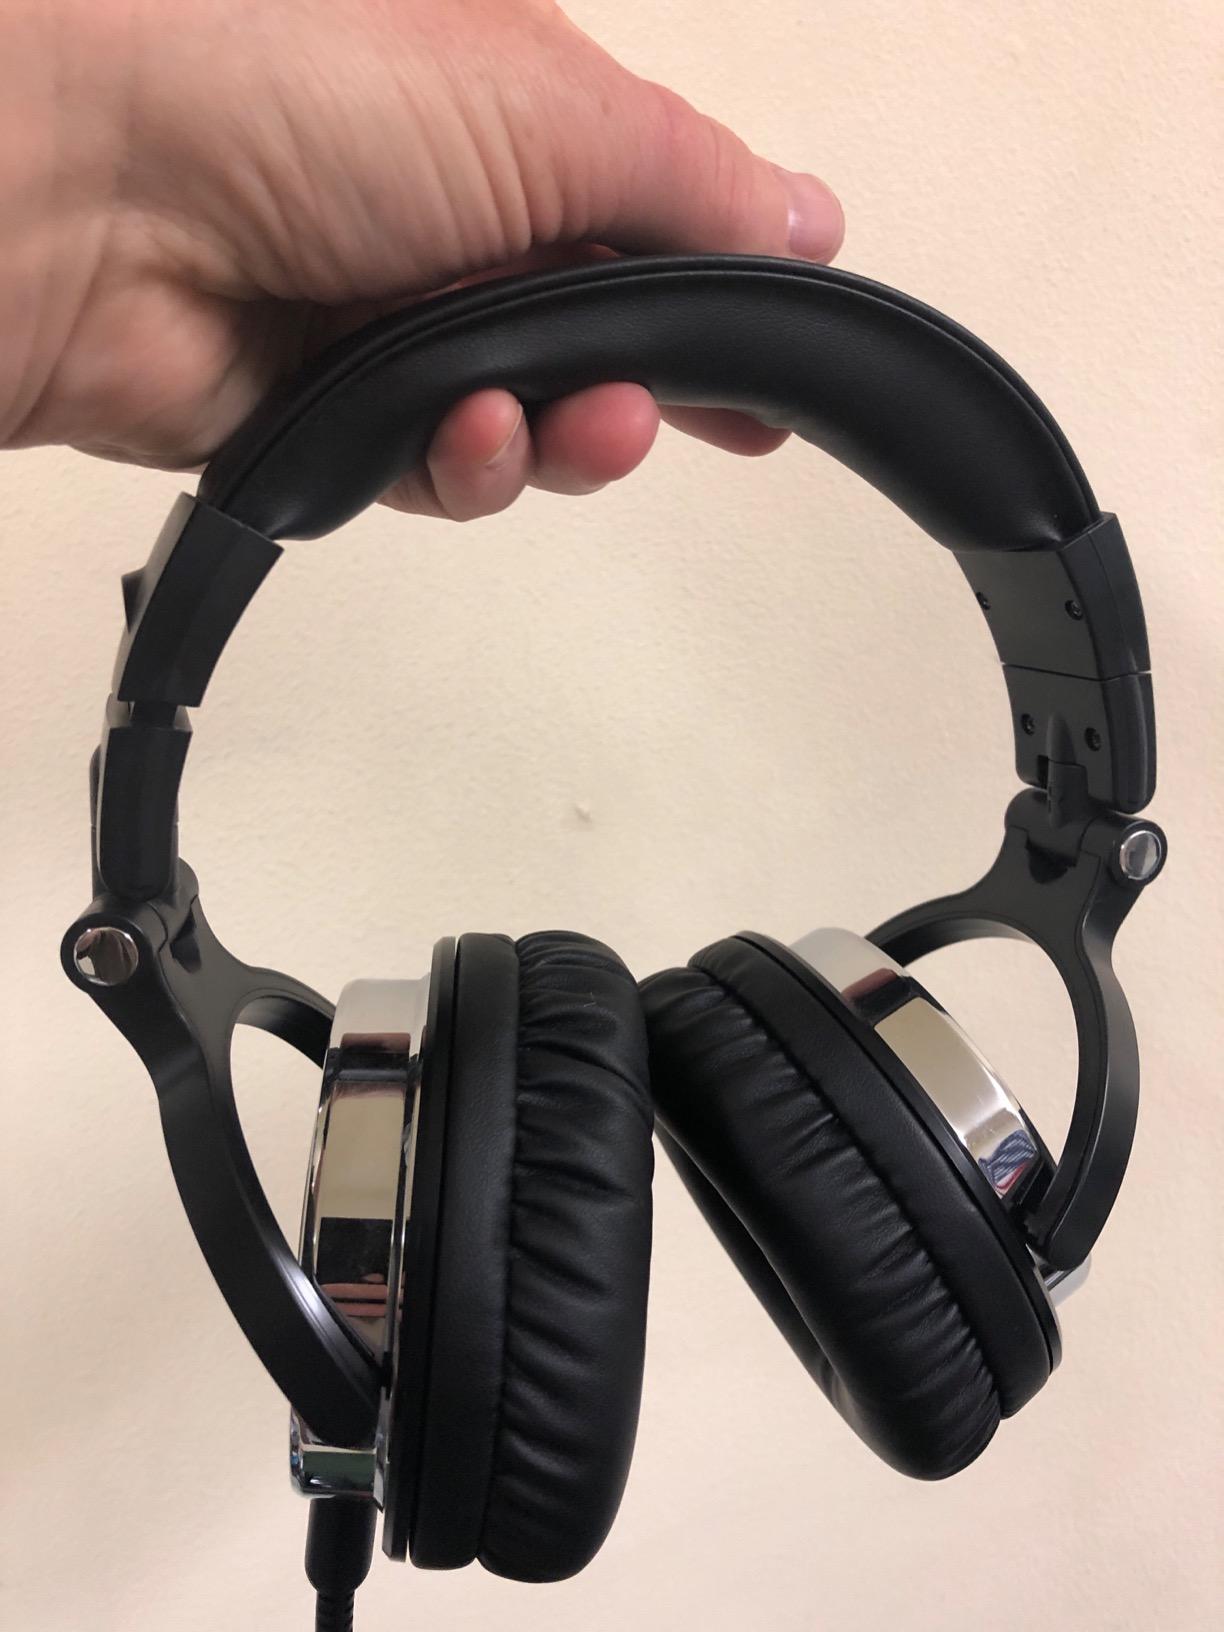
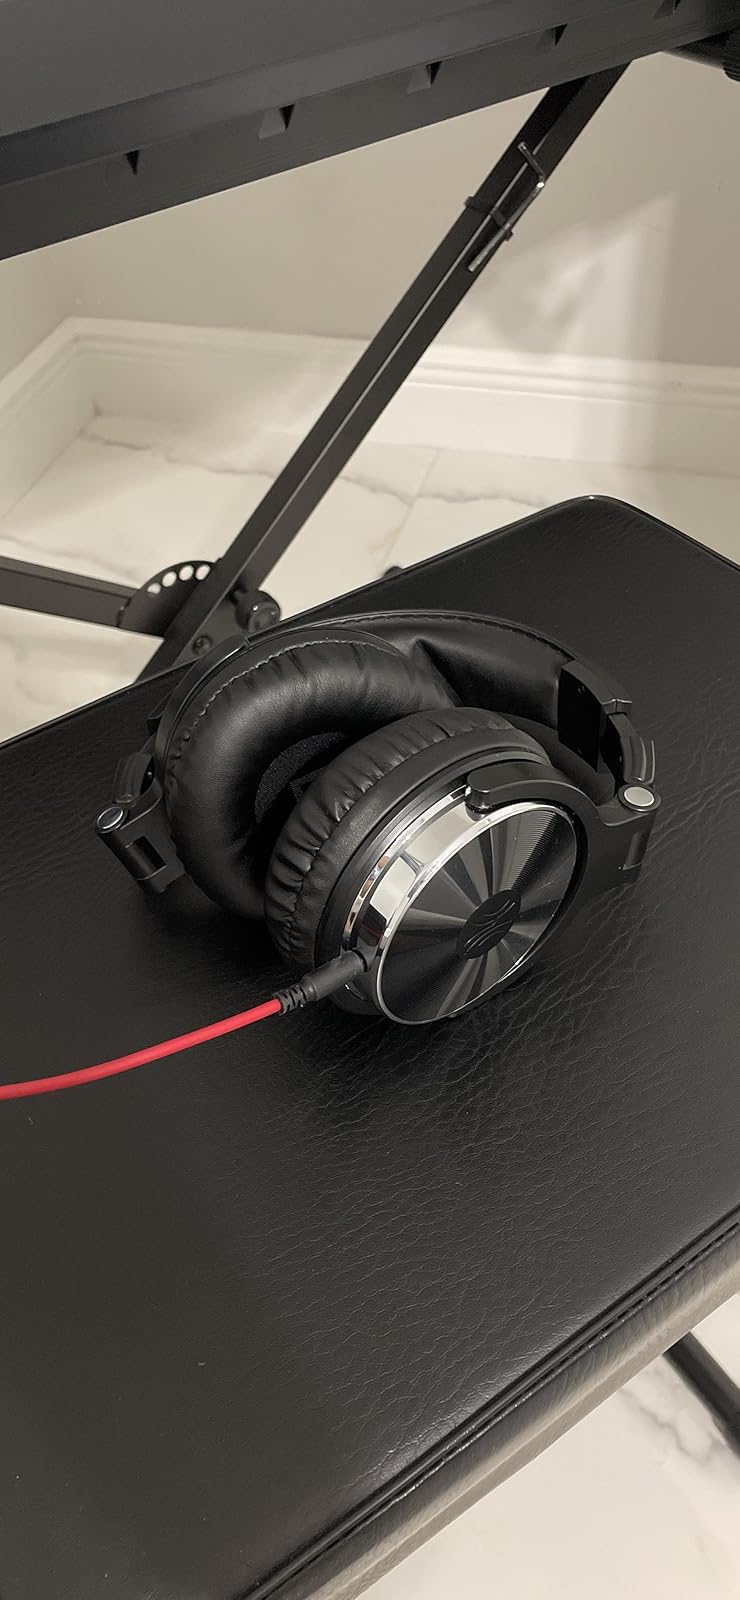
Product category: headphones
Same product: yes